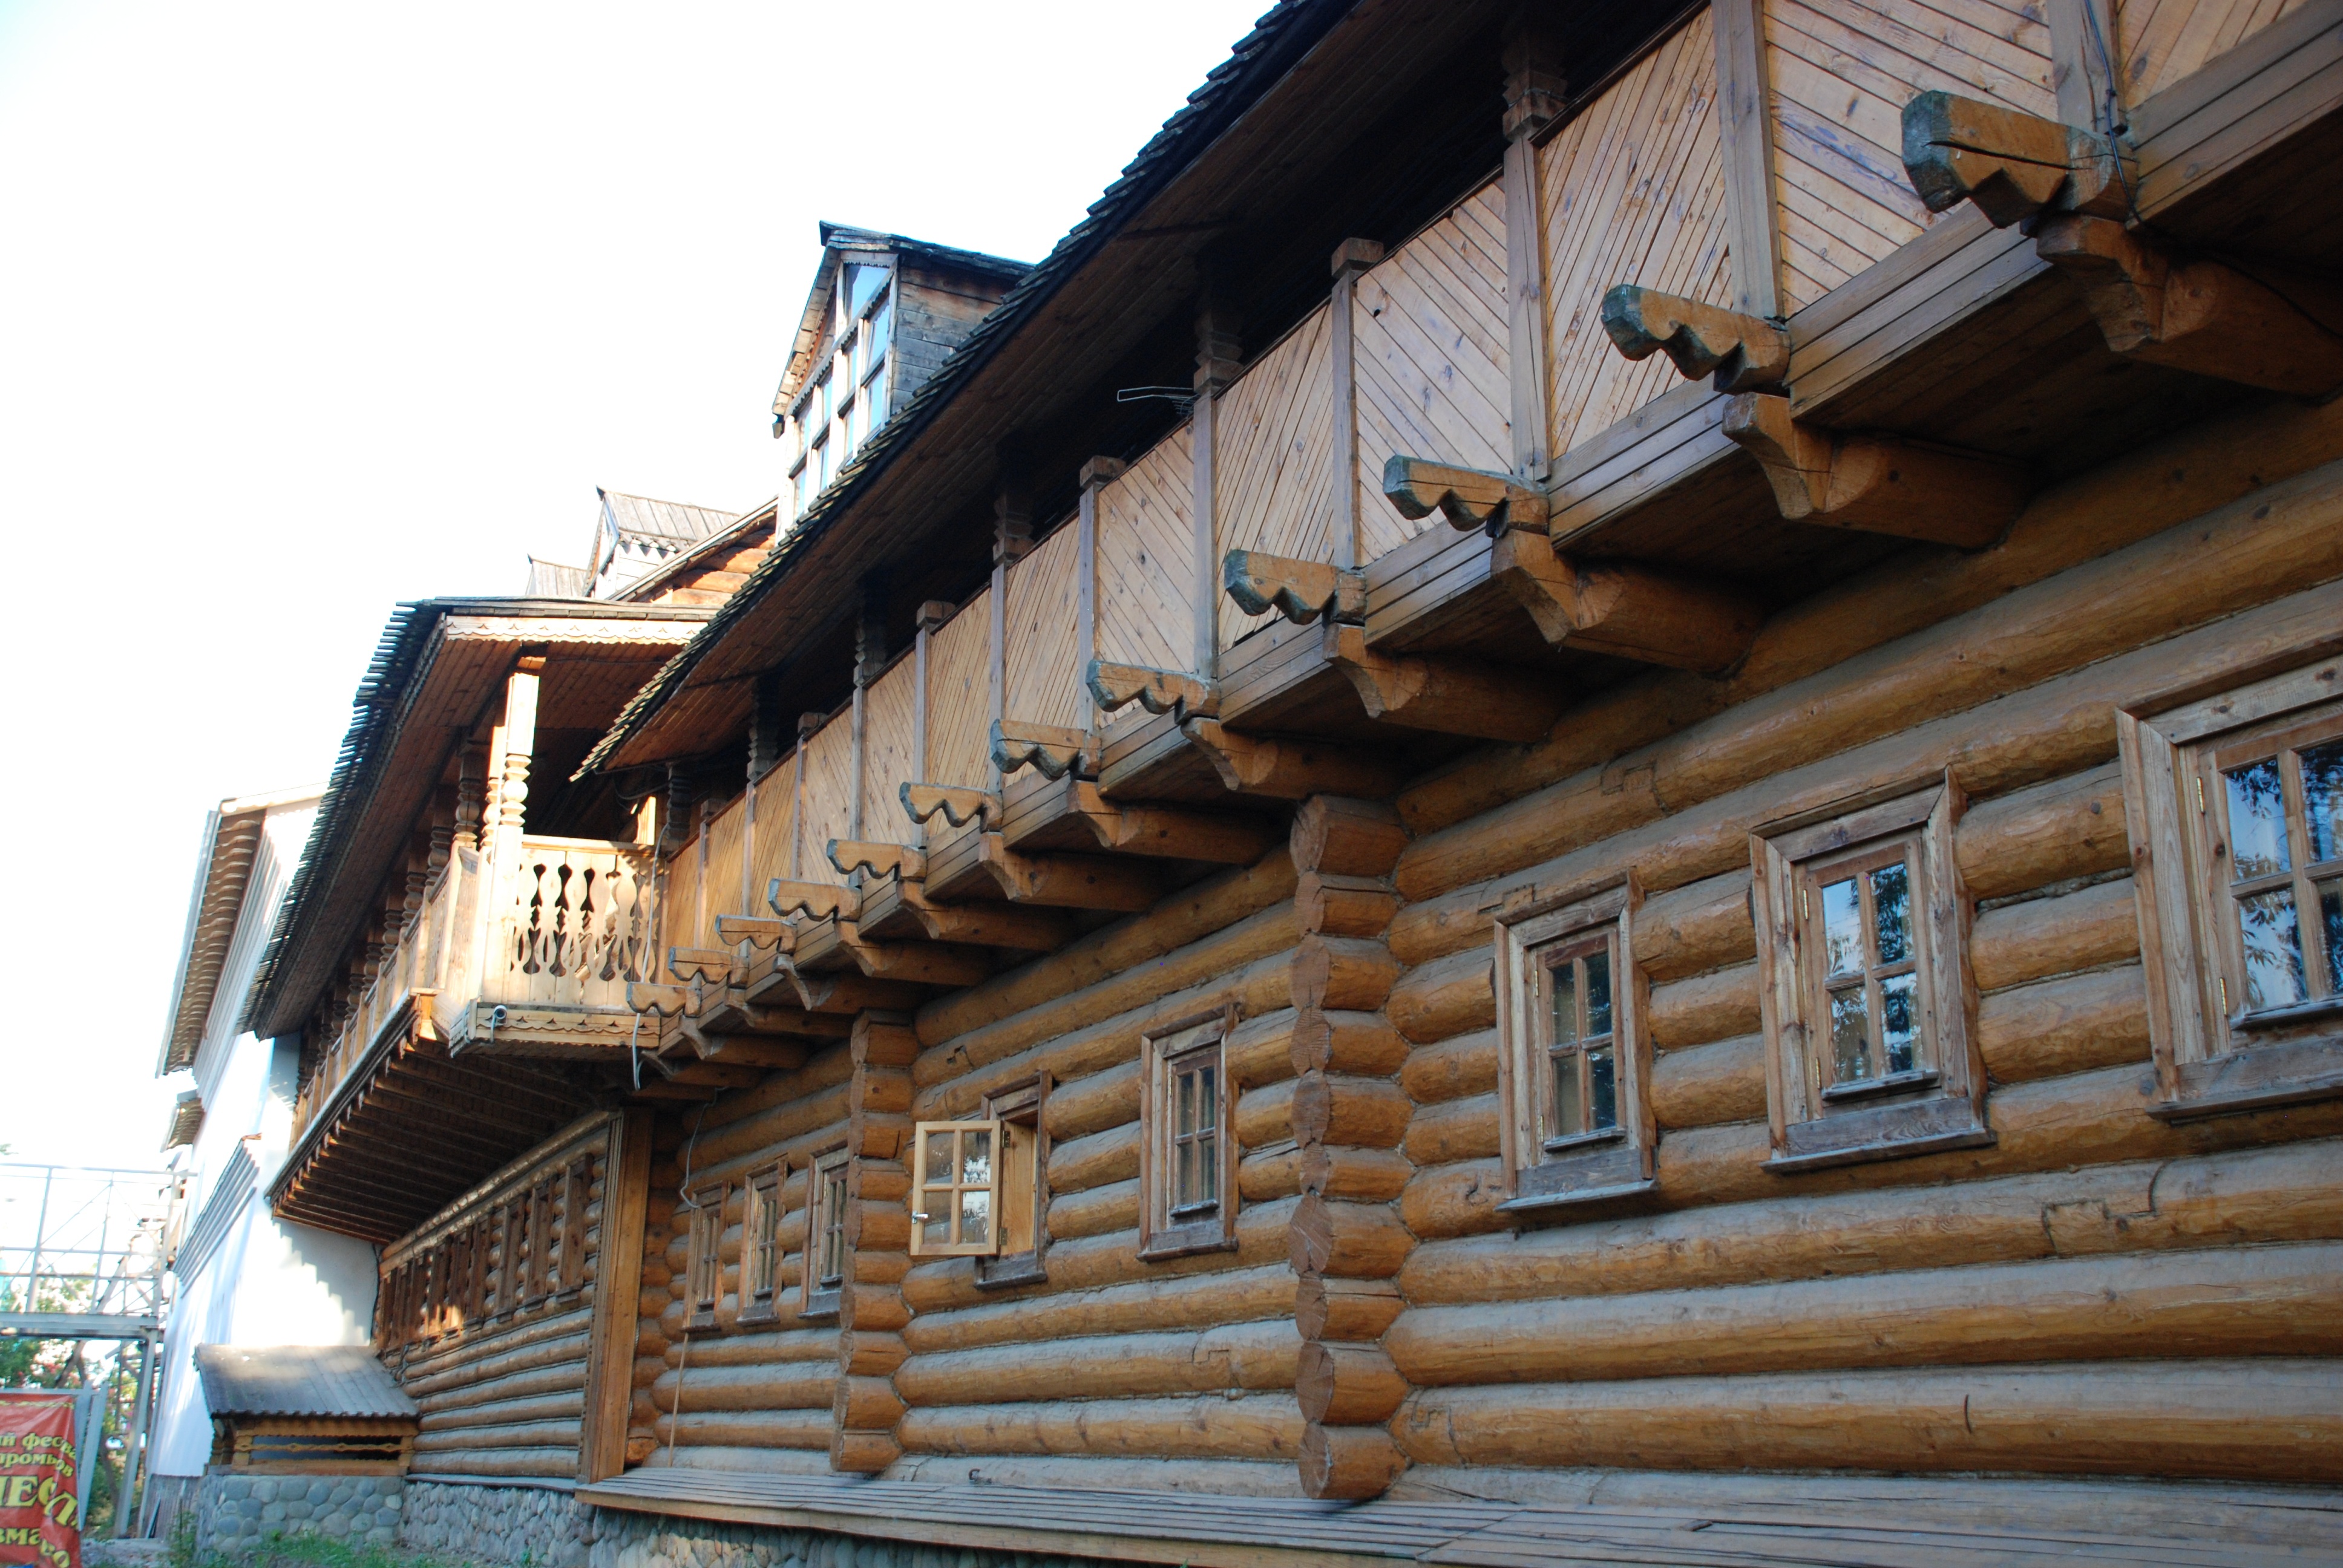
architecture, wood, house, roof, city, wall, europe, facade, nikon, moscow, nikkor, russia, d80, log cabin, moskau, 18135mmf3556g, 18135mm, nikond80, moscou, izmailovo